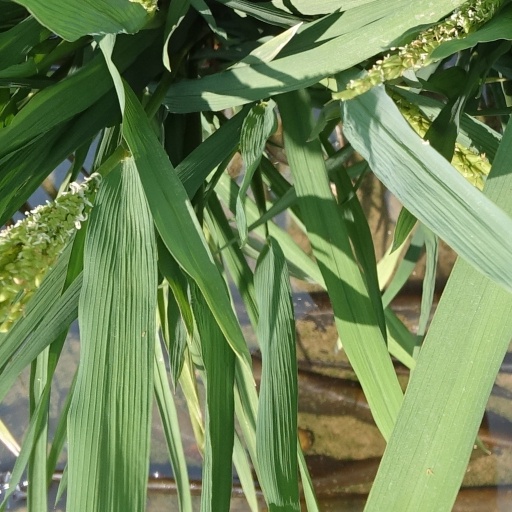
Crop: rice